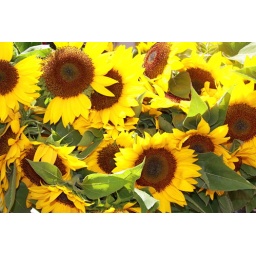
At the flower and farmers market in Aix en Provence, France